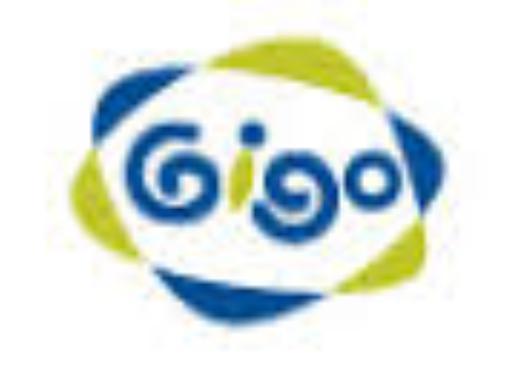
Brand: gigo
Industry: Clothes